List of Star Trek: Strange New Worlds characters

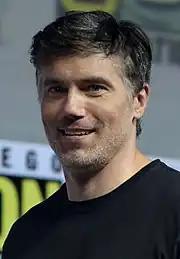
Anson Mount stars in "Strange New Worlds" as Captain Christopher Pike.

Christopher Pike (portrayed by Anson Mount) is the captain of the , who learned in the of "" (2019) that he will suffer a horrible fate.